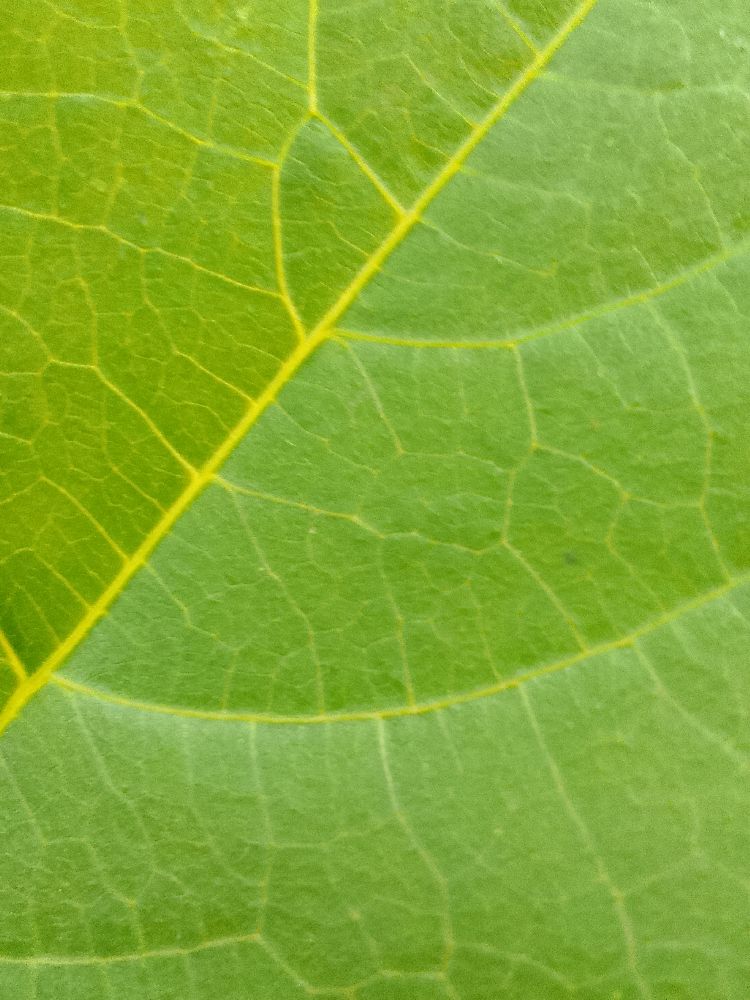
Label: healthy